Charlton Heston

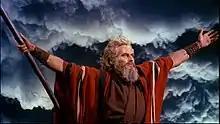
Heston as Moses in Cecil B. DeMille's "The Ten Commandments" (1956)

Heston's first professional movie appearance was the leading role at age 26 in "Dark City", a 1950 film noir produced by Hal Wallis. His breakthrough came when Cecil B. DeMille cast him as a circus manager in "The Greatest Show on Earth", which was named by the Motion Picture Academy as the Best Picture of 1952. It was also the most popular movie of that year. King Vidor used Heston in a melodrama with Jennifer Jones, "Ruby Gentry" (1952). He followed it with a Western at Paramount, "The Savage" (1952), playing a white man raised by Indians. 20th Century Fox used him to play Andrew Jackson in "The President's Lady" (1953) opposite Susan Hayward. Back at Paramount he was Buffalo Bill in "Pony Express" (1953). He followed this with another Western, "Arrowhead" (1953).